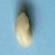
Maize quality: Good